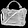
Label: Bag